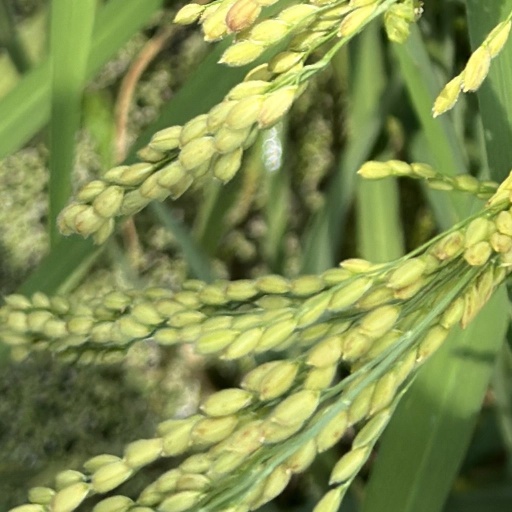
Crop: rice